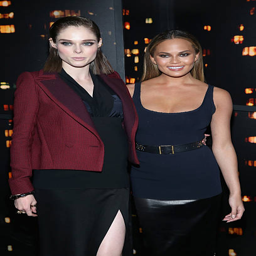
supermodel and music video performer attend the fashion show during fall .